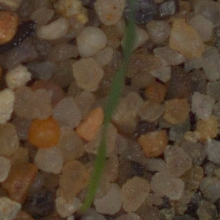
Label: black_grass